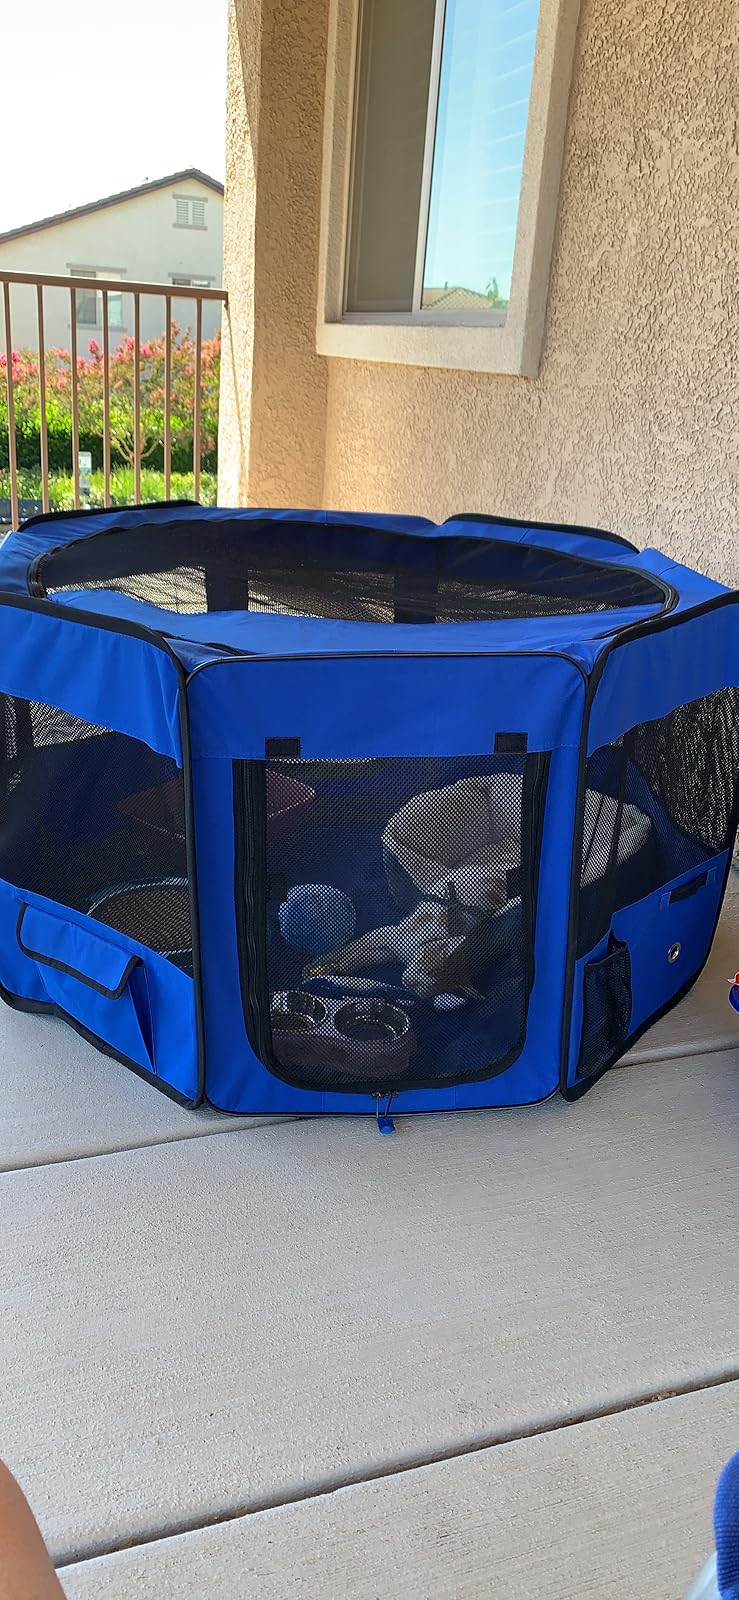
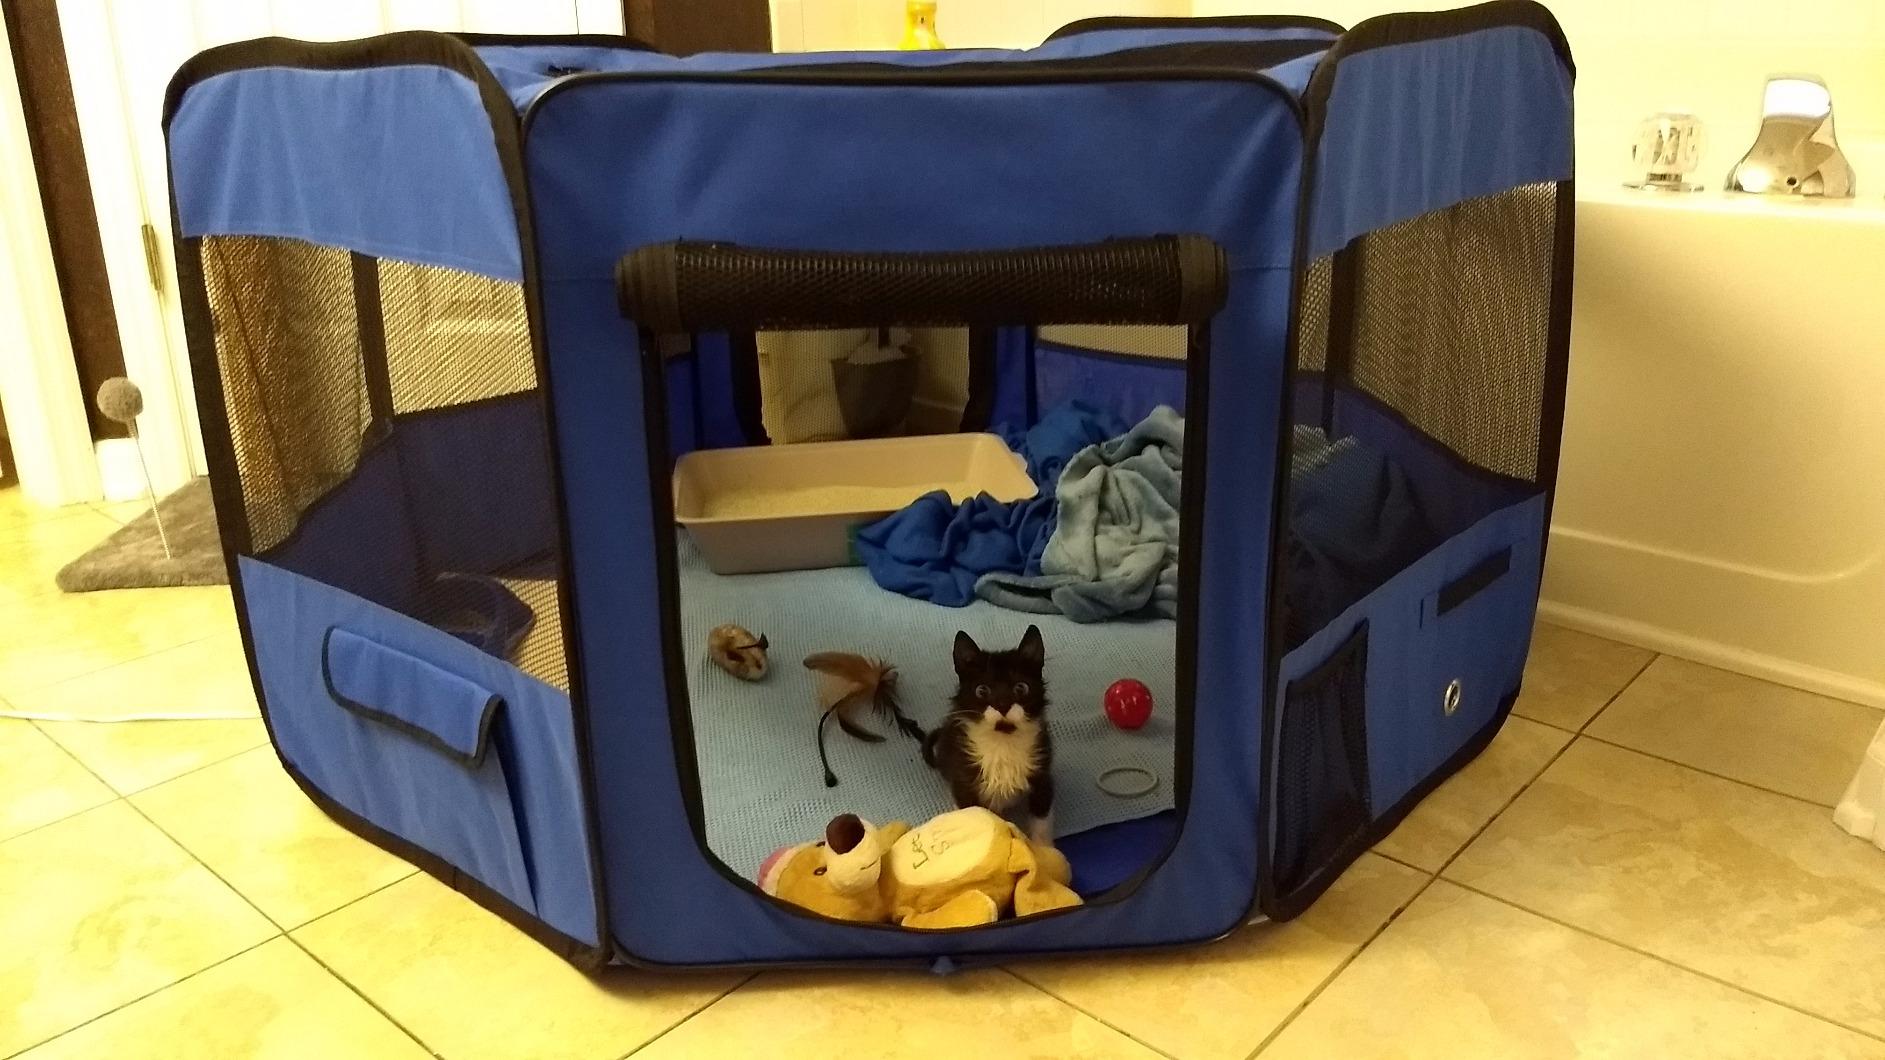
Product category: items_kennel
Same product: yes